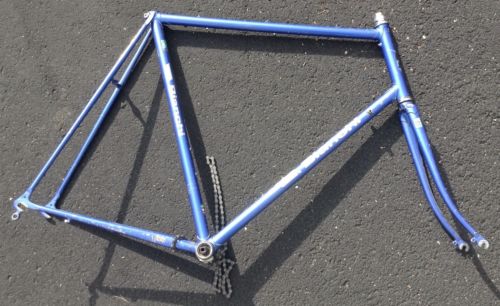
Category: bicycle